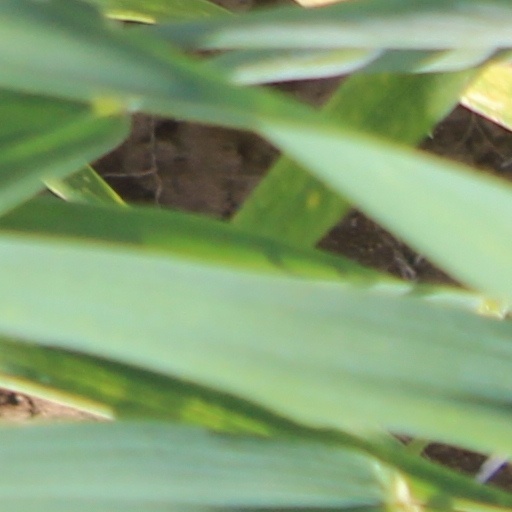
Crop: wheat